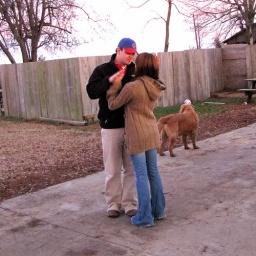
2008 - 12 - 30 - Sam and Angela sitting in a tree